5 de chocolate y 1 de fresa

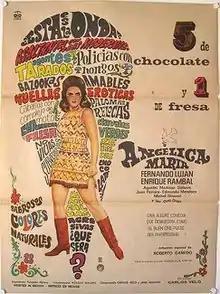
Poster

5 de chocolate y 1 de fresa ("5 Chocolate and 1 Strawberry Ice Creams") is a 1968 Mexican comedy film. The story involves a student at a convent who undergoes a radical transformation after consuming strange "mushrooms".